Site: saxony
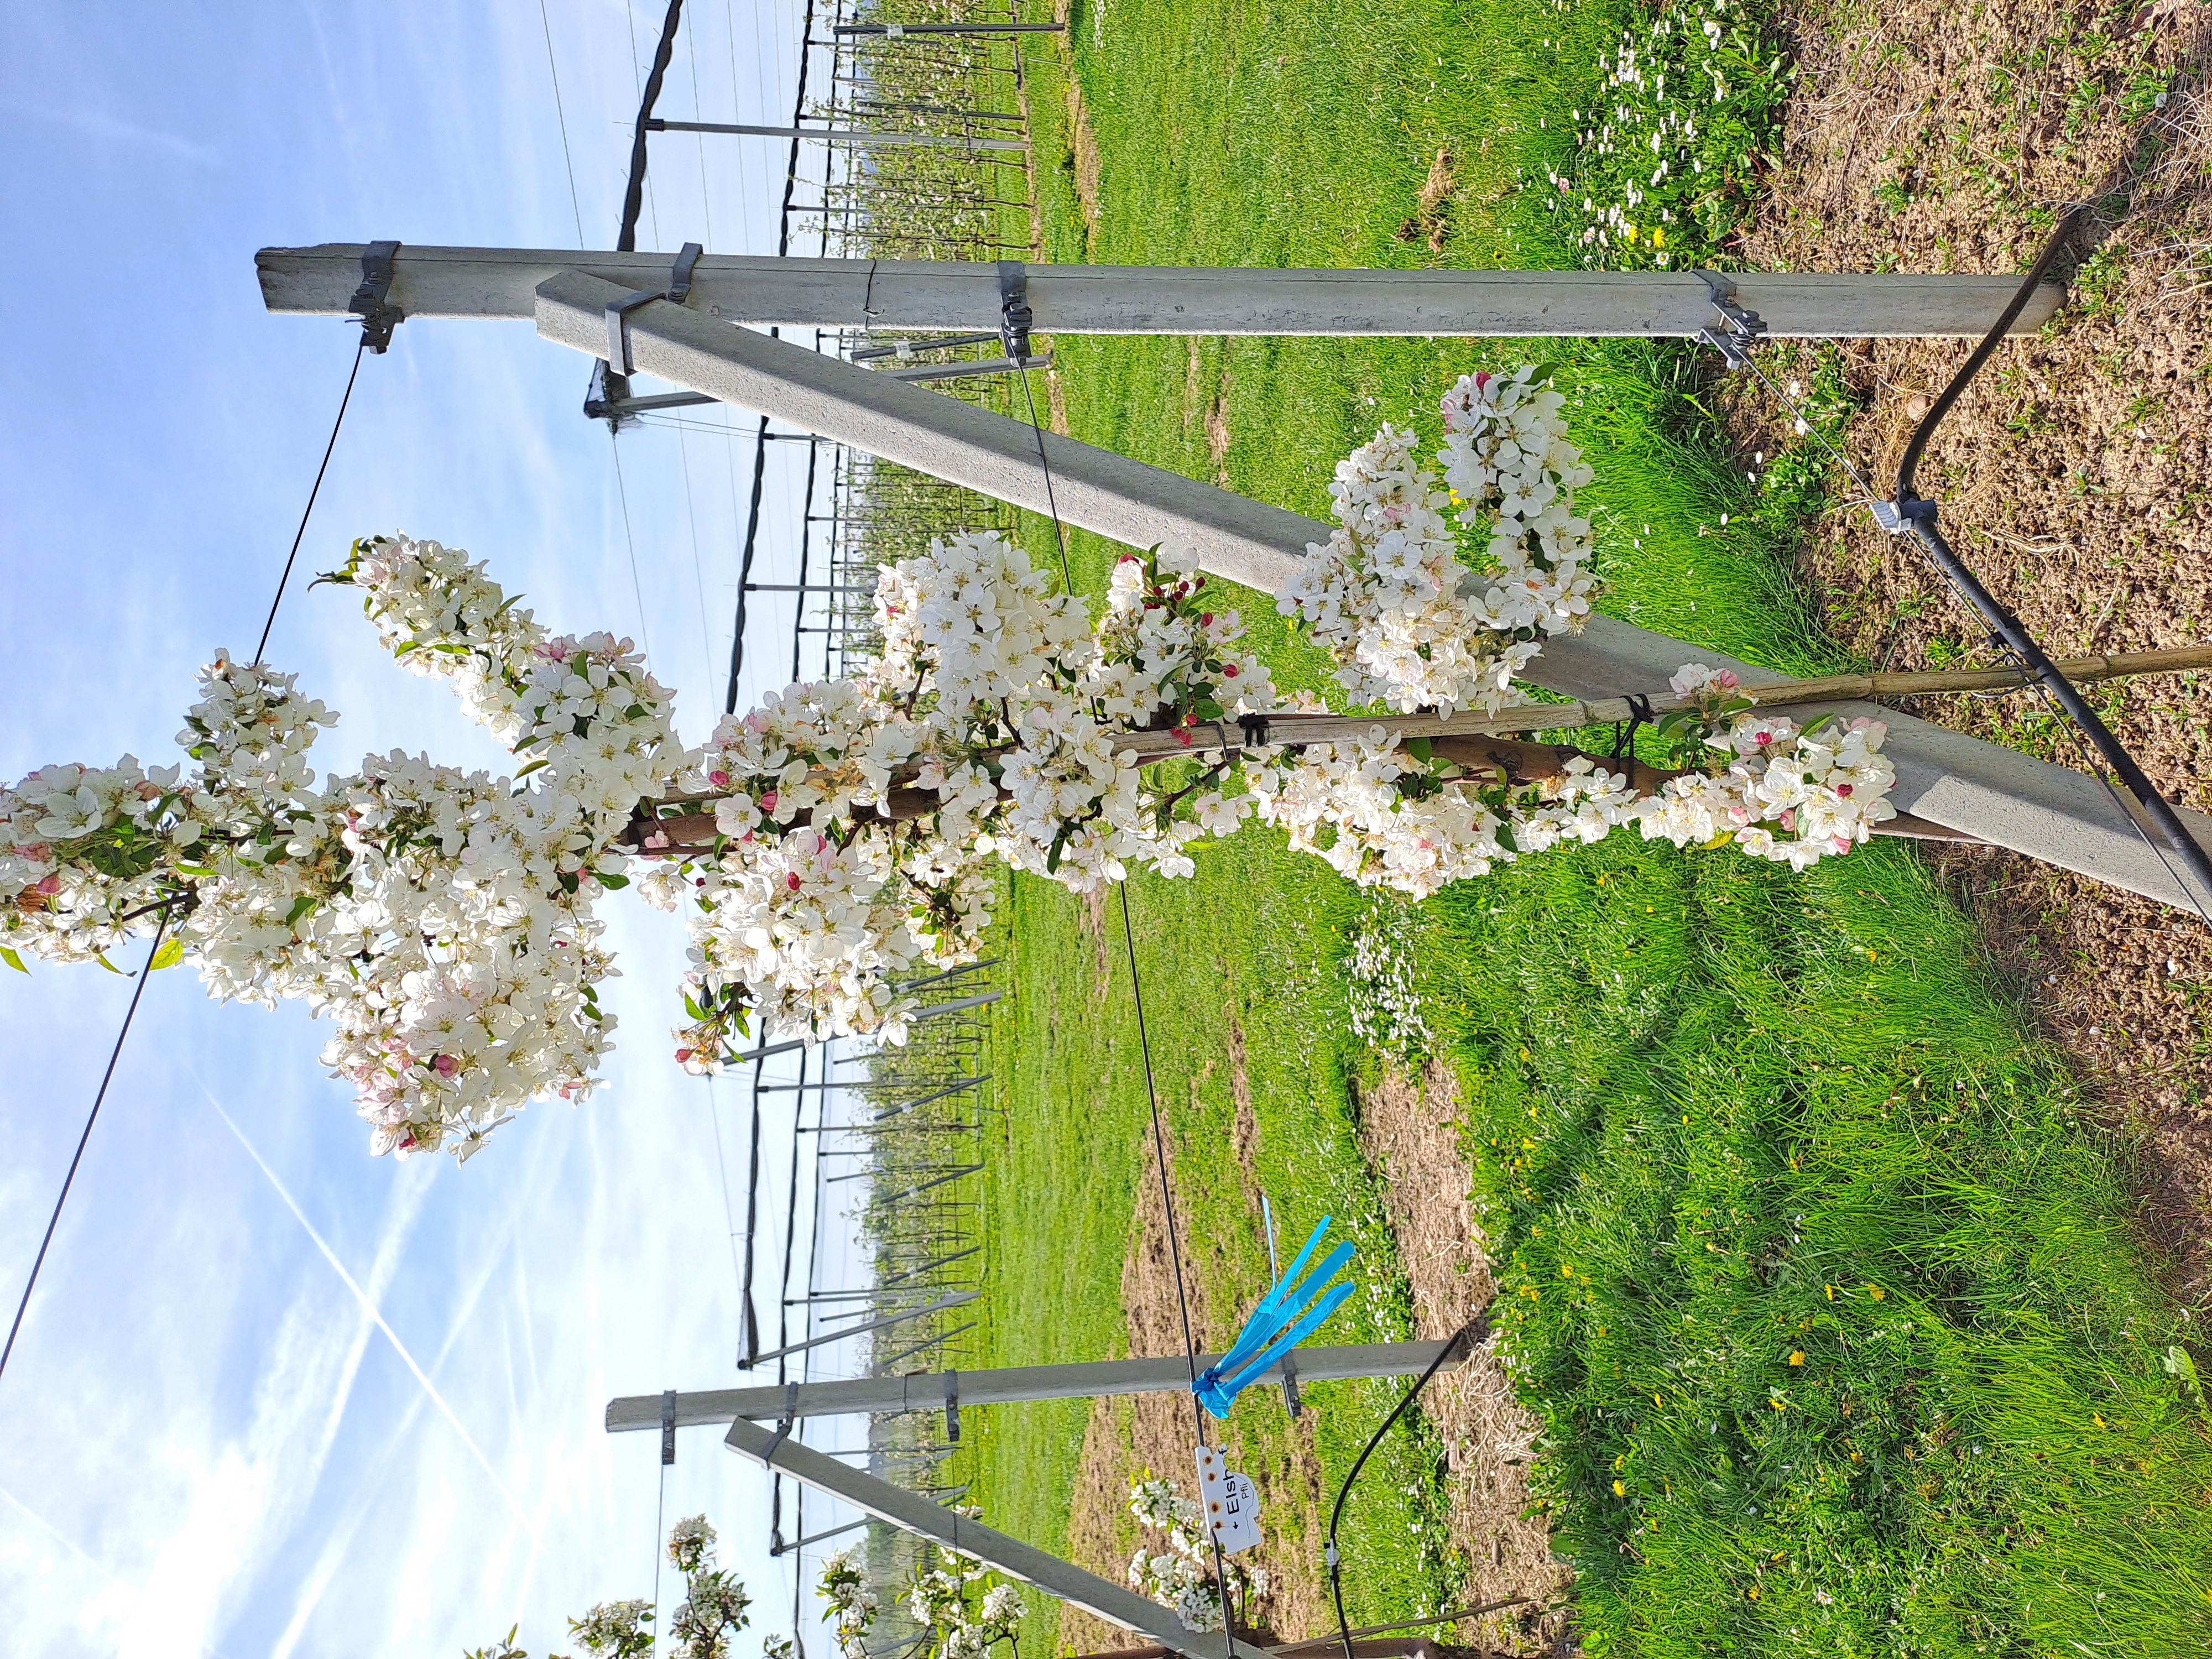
Growth stage (BBCH 65): Flowering